History of ancient numeral systems

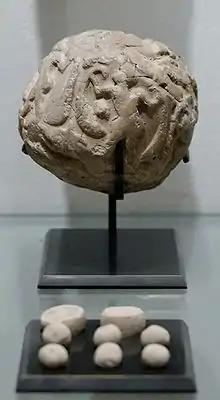
Uruk period: globular envelope with a cluster of accountancy tokens, from Susa. Louvre Museum

The earliest known writing for record keeping emerged from a system of accounting that used small clay tokens. The earliest artifacts claimed to be tokens are from Tell Abu Hureyra, a site in the Upper Euphrates valley in Syria dated to the 10th millennium BCE, and Ganj-i-Dareh Tepe, a site in the Zagros region of Iran dated to the 9th millennium BCE.